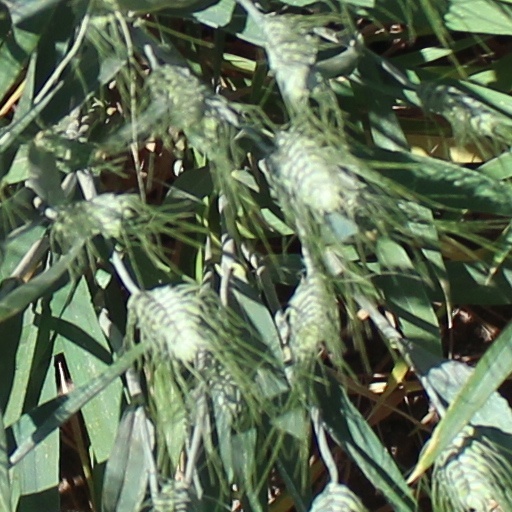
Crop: wheat